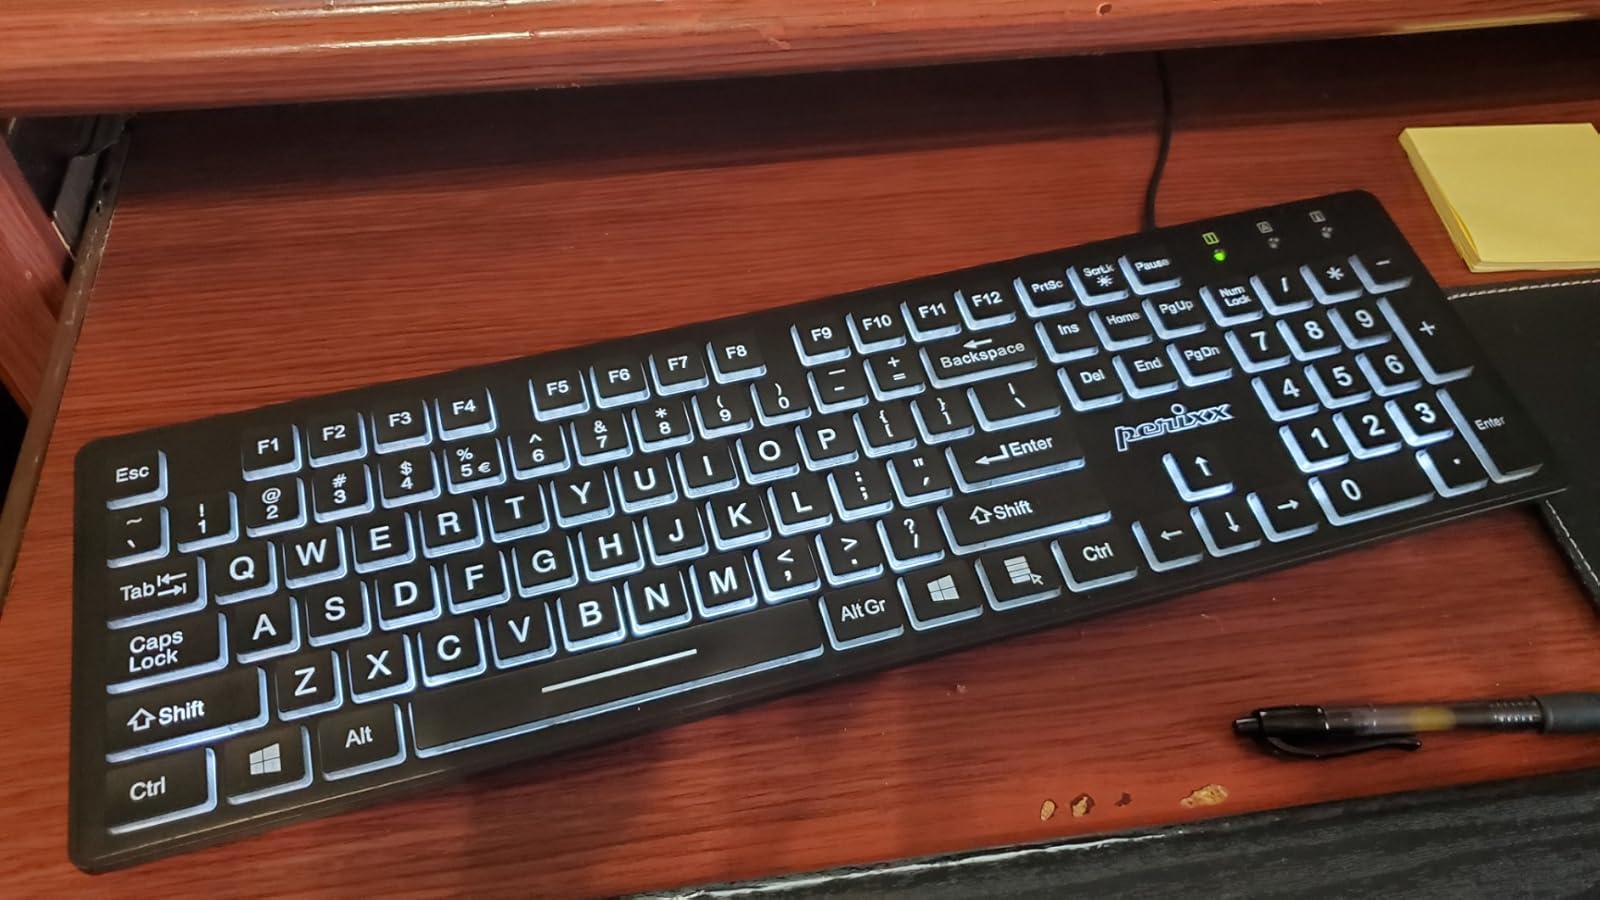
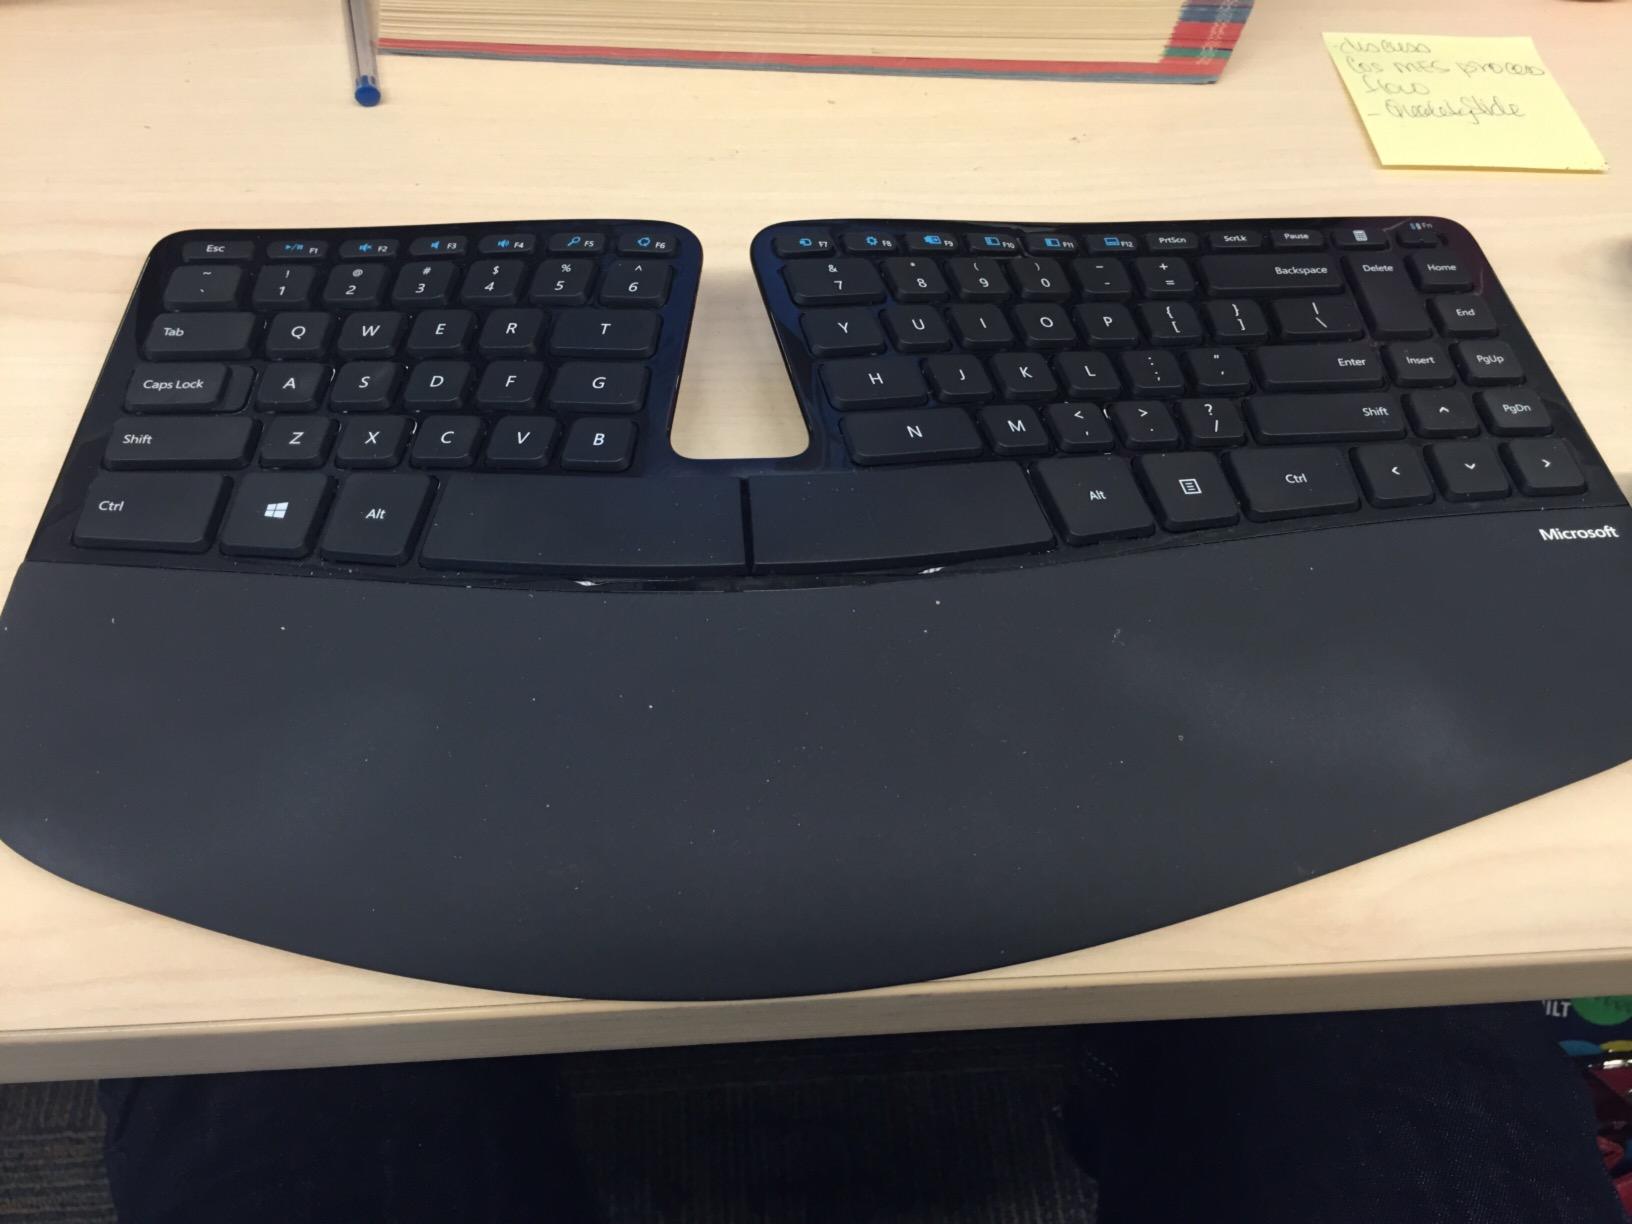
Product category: keyboard
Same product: no